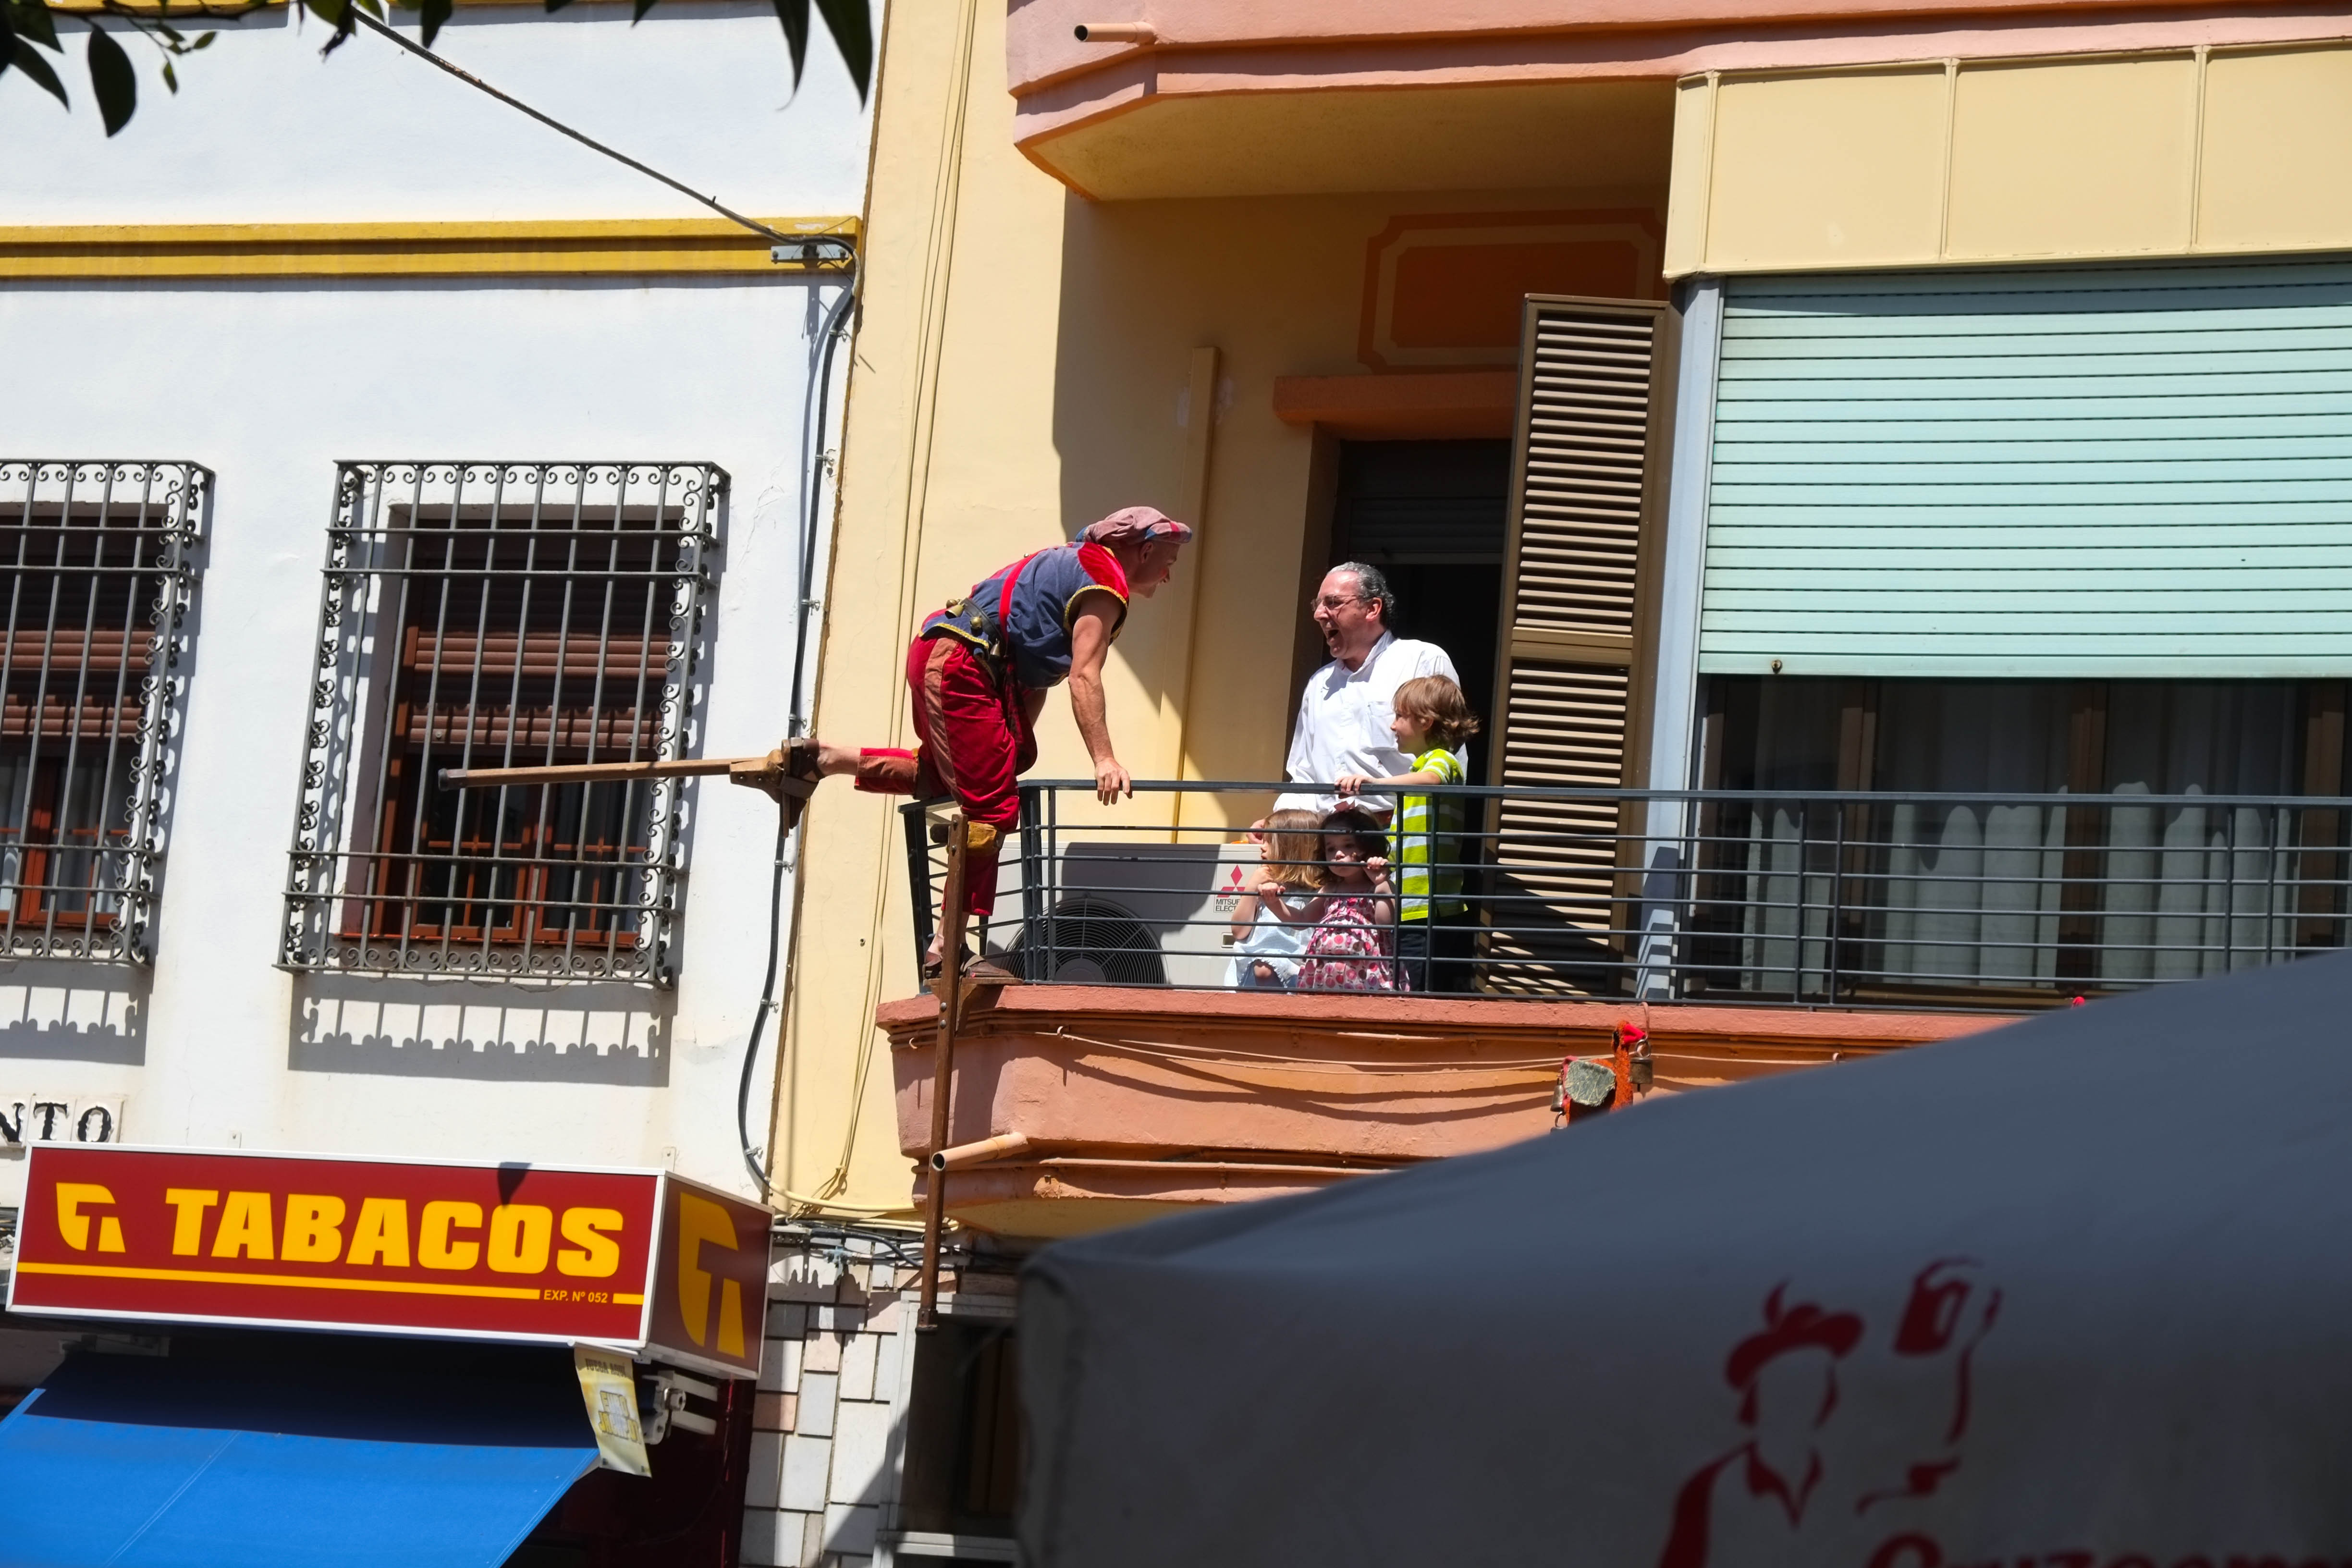
street, urban, recreation, vehicle, fun, sevilla, andalusia, triana